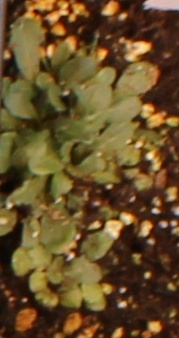
Label: Horseweed